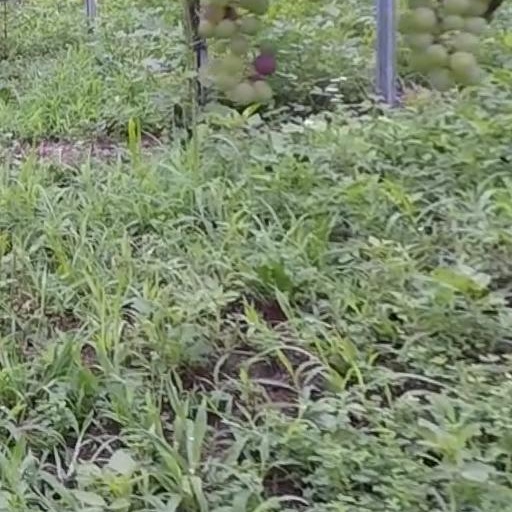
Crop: grape